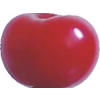
Label: cherry_sour